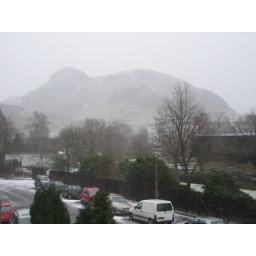
The view of Arthur's Seat from my bedroom window in a blizzard.